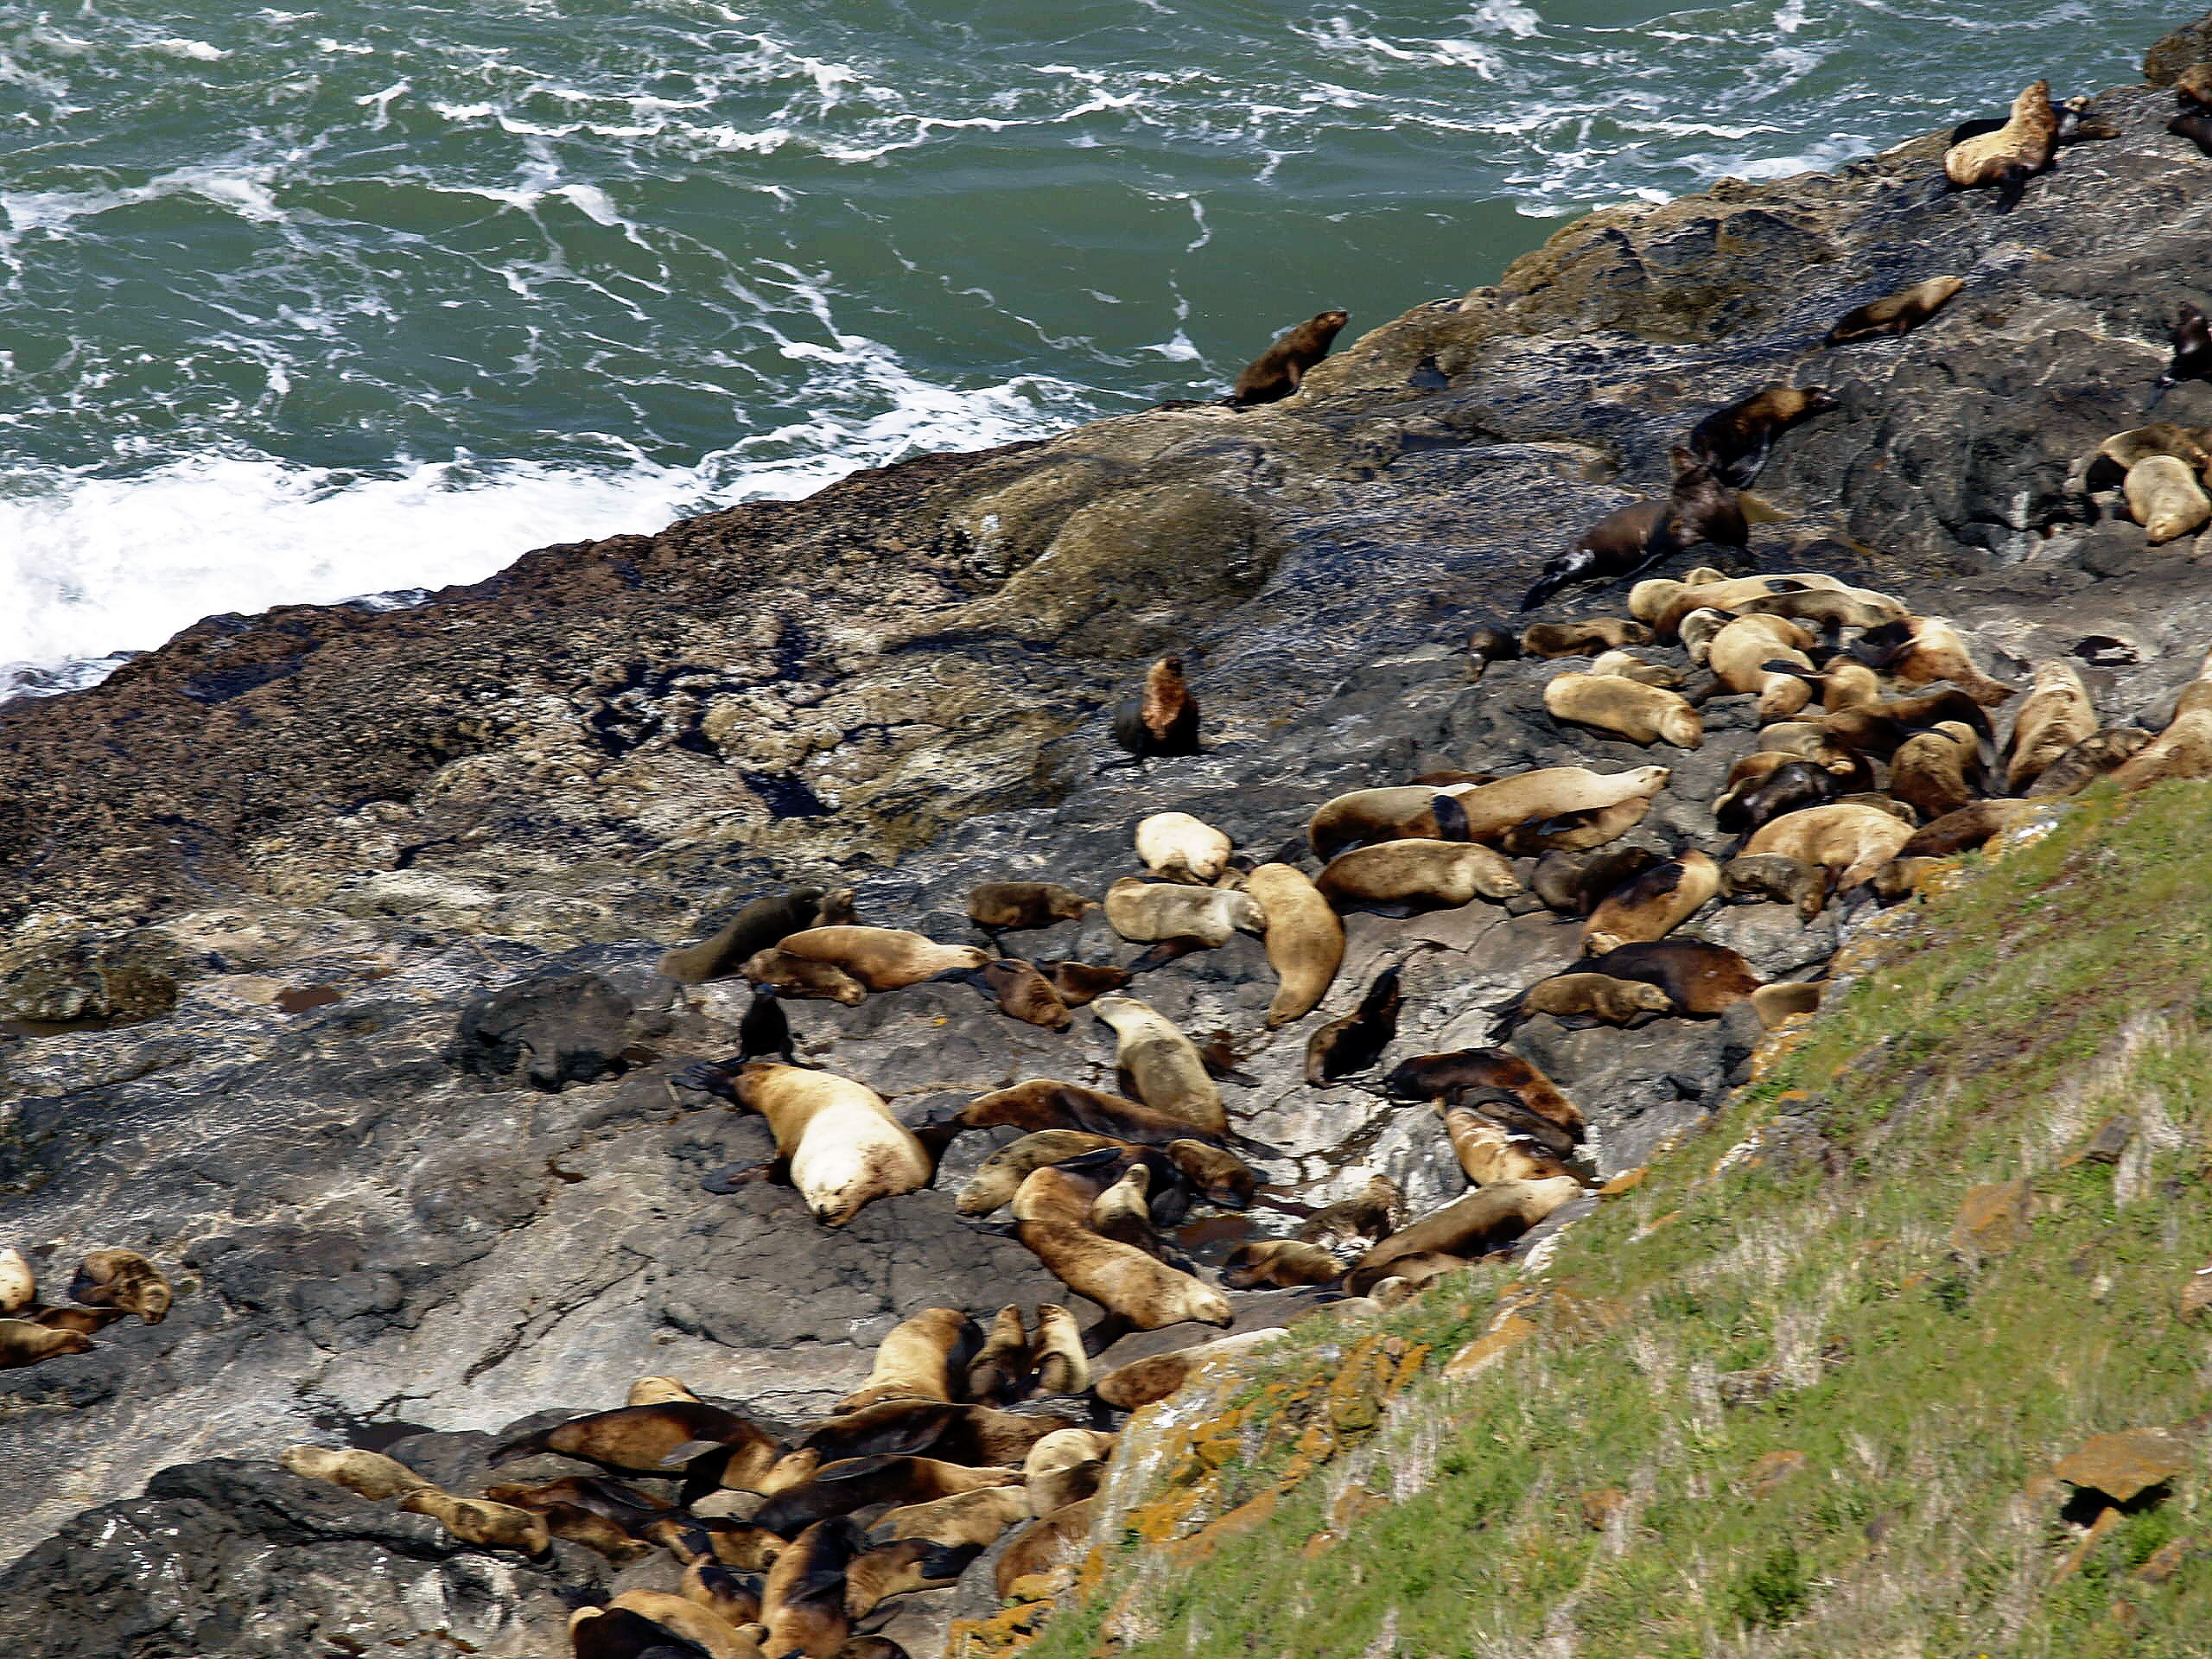
beach, landscape, sea, coast, water, nature, rock, ocean, mountain, shore, wave, shoreline, cliff, wildlife, cove, scenery, usa, bay, terrain, material, body of water, rocks, waves, geology, animals, seals, cape, oregon, tide pool